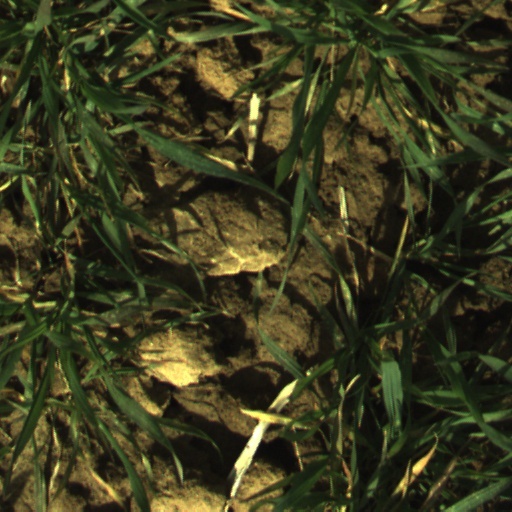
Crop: wheat